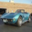
Label: automobile